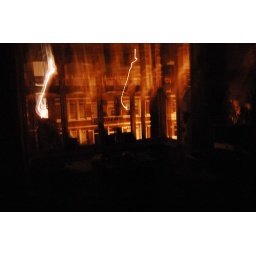
our house in the middle of the street